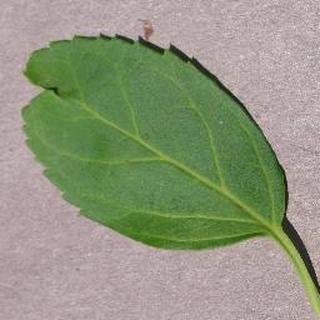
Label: healthy_cherry